Düsseldorf-Elberfeld Railway Company

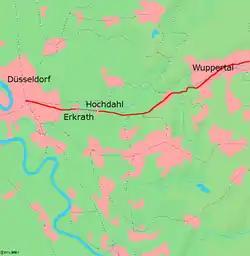
The Düsseldorf-Elberfeld Railway Company's line

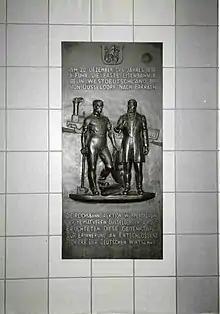
Commemorative plaque for company's founders in Düsseldorf Hauptbahnhof

The Düsseldorf-Elberfeld Railway Company (German: "Düsseldorf-Elberfelder Eisenbahn-Gesellschaft", DEE) was founded in October 1835 and officially recognised by a Prussian government statute on 23 September 1837. This gave the company a concession for the construction and operation of the 26 kilometre long Düsseldorf–Elberfeld line via Erkrath, Hochdahl and Vohwinkel. One of the founders was the Elberfeld banker and later Prussian Minister of Commerce and Industry, August von der Heydt (1801–1874).